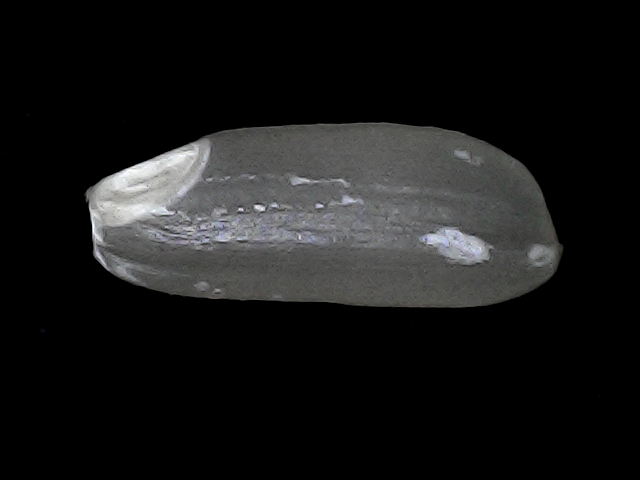
Rice variety: BD49